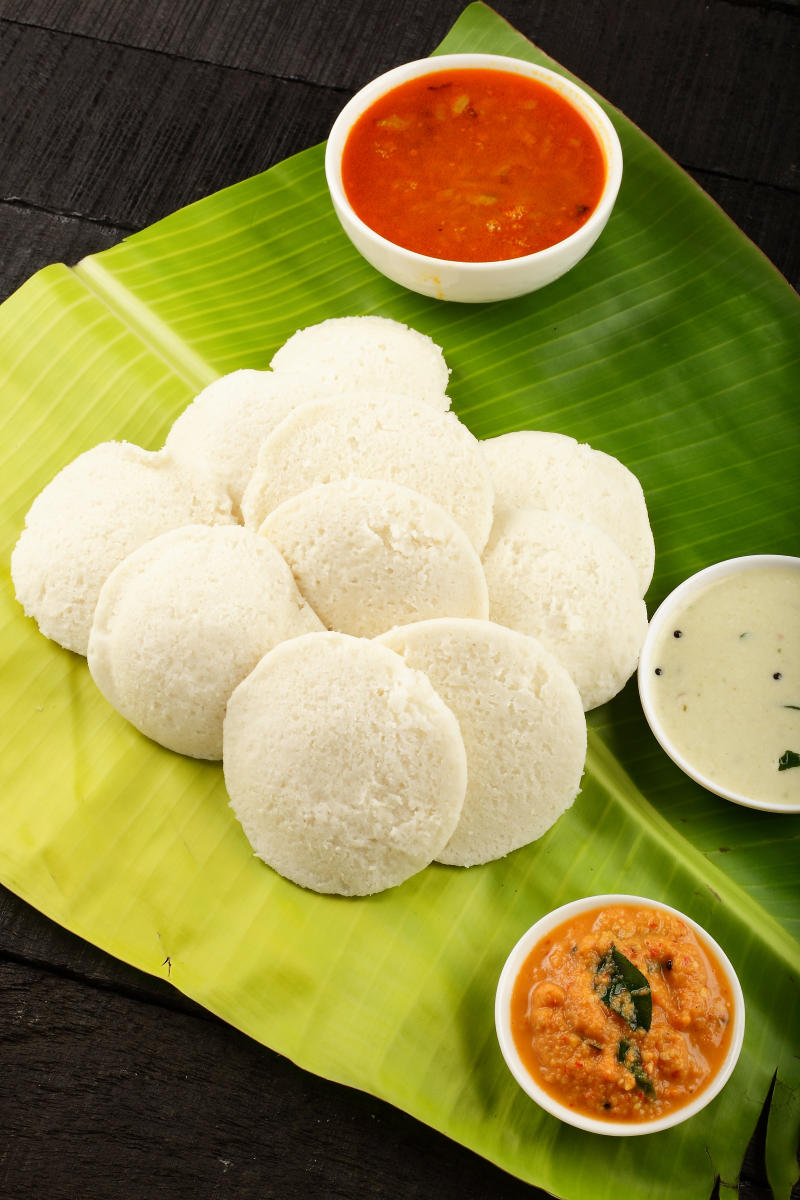
Dish: idli